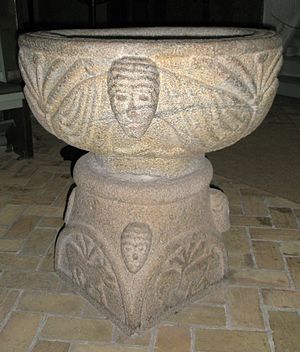
Dejbjerg Kirke / Galleri
Døbefonten i Dejbjerg Kirke i Ringkøbing-Skjern Kommune, Danmark. Det er en løvefont med to løvepar på fontens fod.
Dejbjerg Kirke er sognekirken i Dejbjerg Sogn i Skjern Provsti, Ribe Stift. Den ligger i Ringkøbing-Skjern Kommune, indtil Kommunalreformen i 2007 lå den i Skjern Kommune, og indtil Kommunalreformen i 1970 lå den i Bølling Herred.